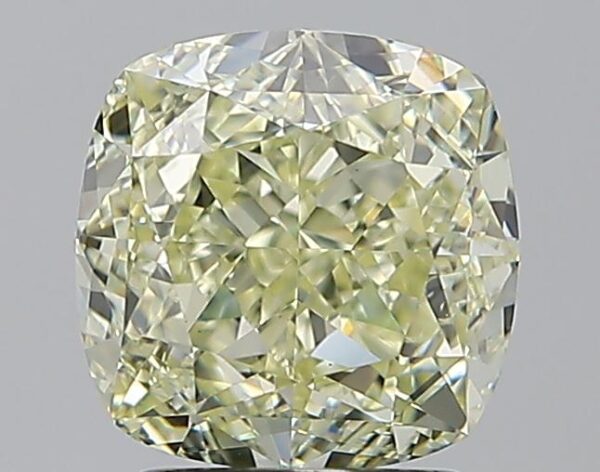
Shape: cushion
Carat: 2.71
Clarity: VS2
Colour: U-V
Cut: EX
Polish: EX
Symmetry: VG
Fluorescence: N
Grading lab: GIA
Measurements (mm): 7.44 x 7.42 x 5.18